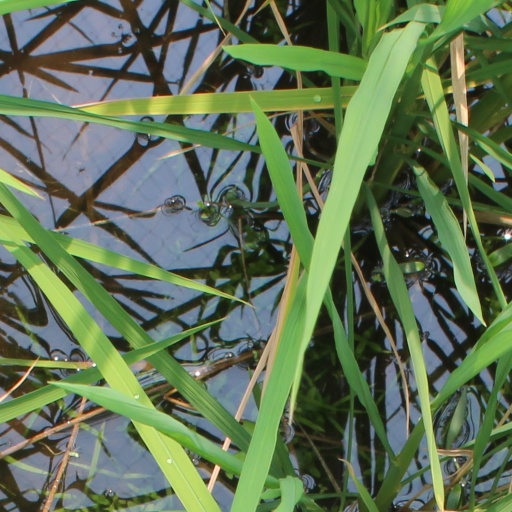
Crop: rice